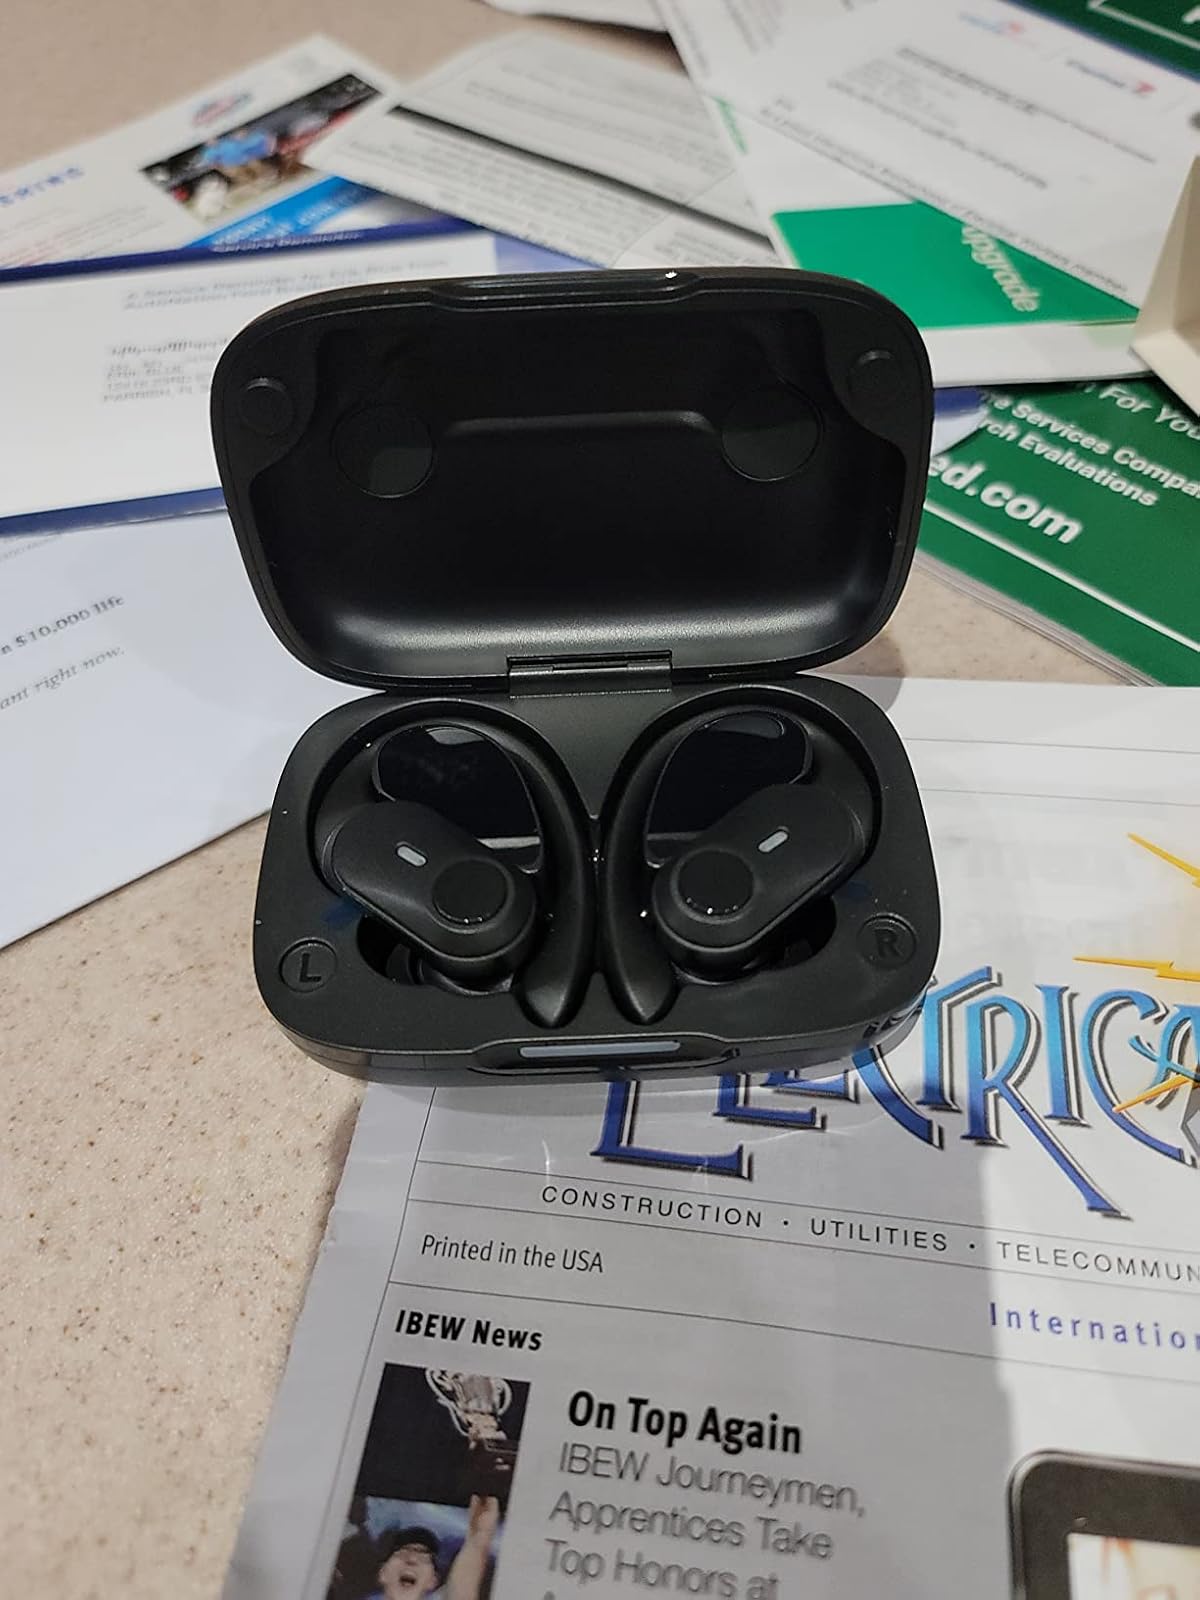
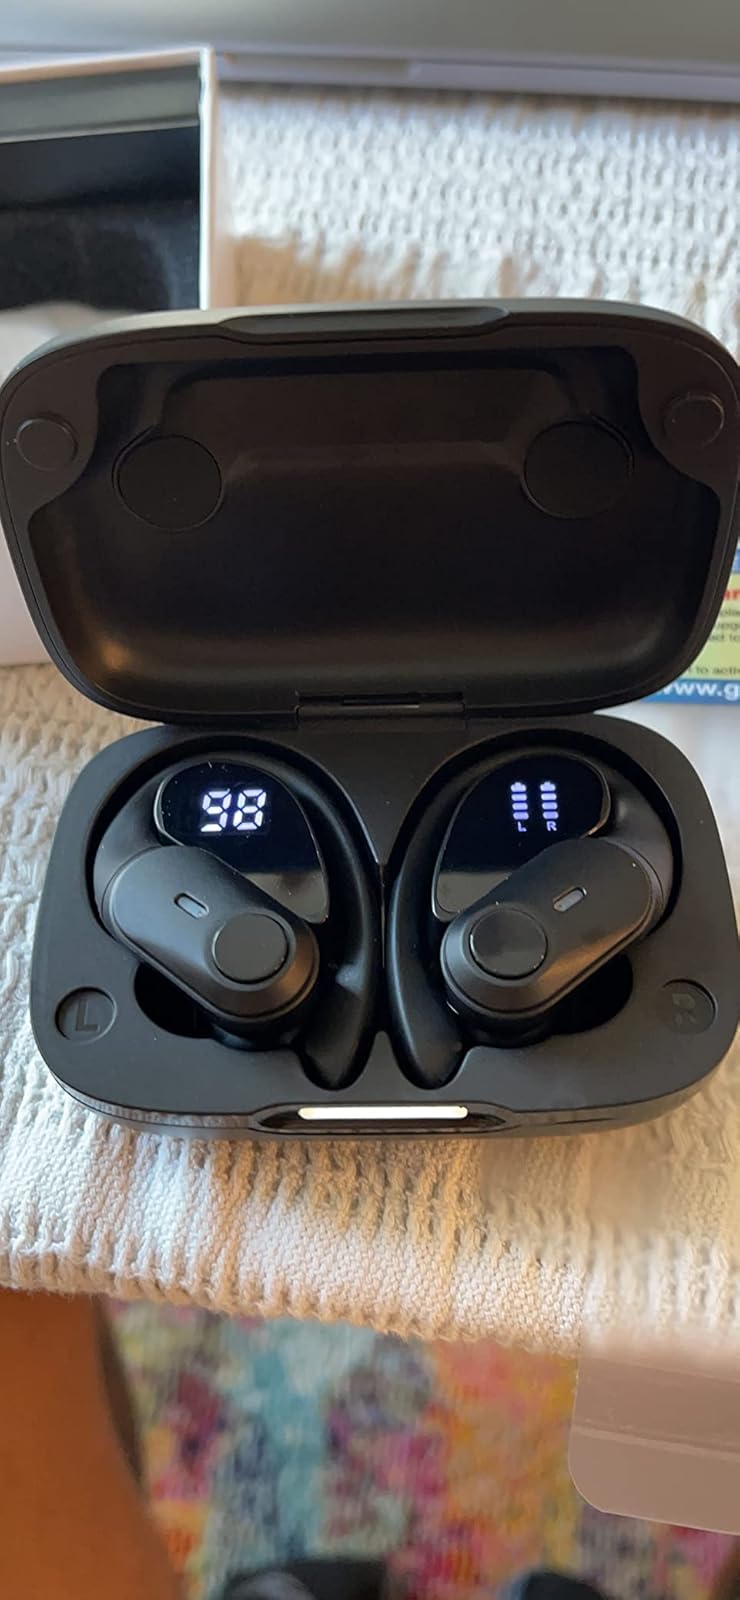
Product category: earbuds
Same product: yes